Jefferson Machamer

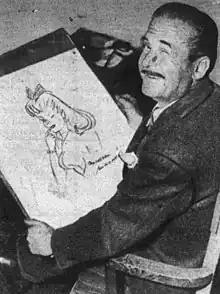
Machamer, circa 1946

Thomas Jefferson Machamer (1900 – August 15, 1960) was an American cartoonist and illustrator known especially for his drawings of glamorous women. He also wrote and acted in a series of short comedy films in the 1930s.